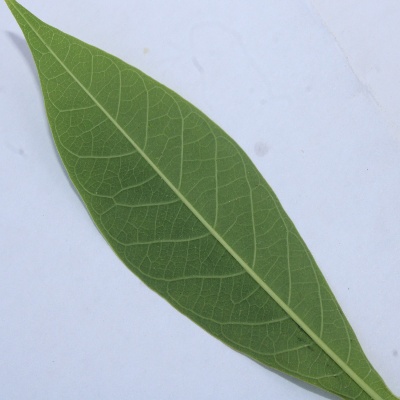
Crop: Cassava
Condition: healthy